Question: Please indicate a possible affordance area of baseball bat that can be used for hitting
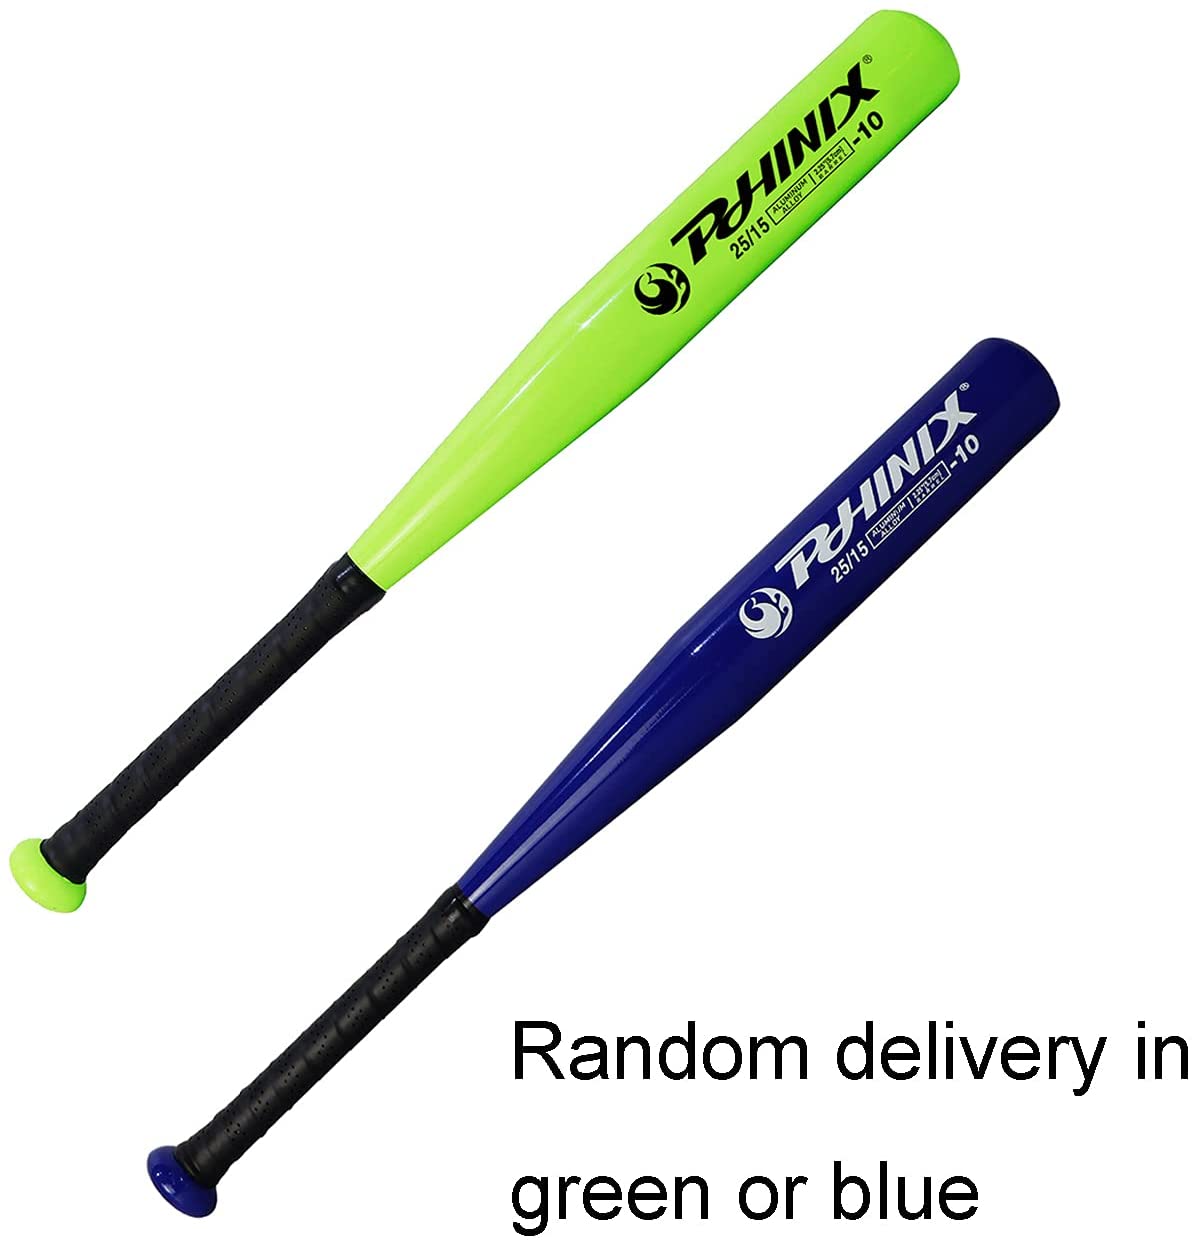
Answer: [551.593, 25.947, 939.352, 383.435]